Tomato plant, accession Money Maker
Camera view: tilt-top (135 deg); turntable rotation: 180 degrees
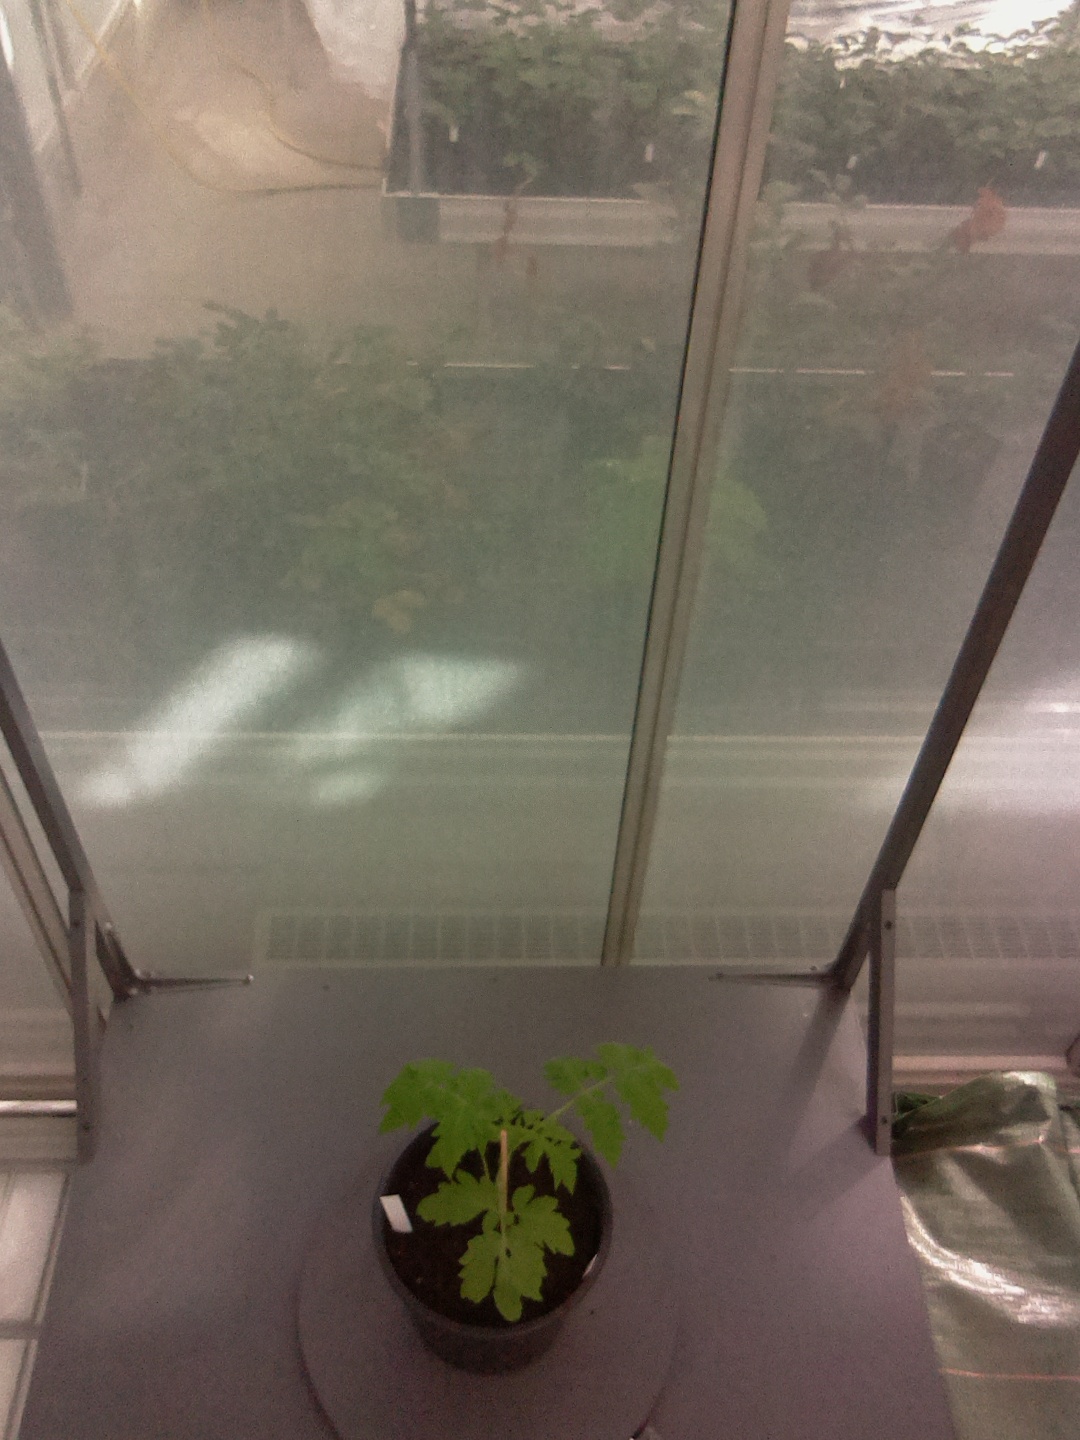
BBCH growth stage 13: 6 of true leaves visible